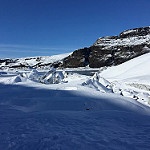
Label: glacier